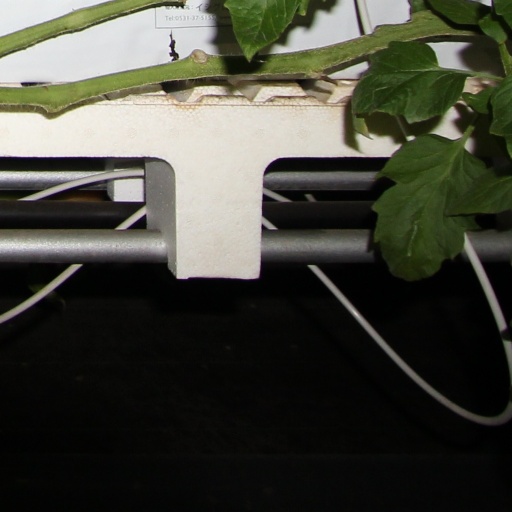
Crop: tomato